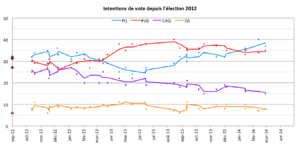
Évolution des intentions de vote au Québec depuis l'élection générale de 2012 selon les sondages réalisés par CROP et Léger Marketing. Les points représentent les résultats de sondages individuels. Les lignes représentent la moyenne mouvante des deux derniers sondages.
La 40ᵉ législature du Québec est un cycle parlementaire de l'Assemblée nationale du Québec qui s'ouvre le 30 octobre 2012 à la suite de l'élection générale du 4 septembre précédent. Cette élection donne lieu à la formation d'un gouvernement minoritaire dirigé par Pauline Marois, chef du Parti québécois. Elle est close par la dissolution de l'Assemblée le 5 mars 2014.